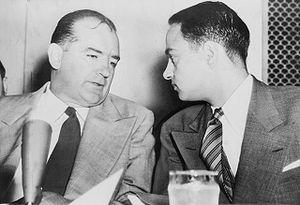
The Lavender Scare est un film documentaire américain produit et réalisé par Josh Howard, sorti en 2017. Il s’agit de l’adaptation du livre The Lavender Scare: The Cold War Persecution of Gays And Lesbians in the Federal Government de David K. Johnson.
La Peur violette ou peur lavande désigne une vague de persécution des homosexuels qui a éclaté aux États-Unis pendant les années 1950. La peur violette est liée à la peur rouge qui s'est développée à l'époque du maccarthysme.
Le maccarthysme ou maccarthisme est une période de l'histoire américaine, connue également sous le nom de « Peur rouge » et qualifiée fréquemment de chasse aux sorcières. Le maccarthysme trouve ses origines dans le fort sentiment anticommuniste qui s'était développé aux États-Unis dans le contexte de la guerre froide. Il s'étend de 1950, avec l'apparition du sénateur Joseph McCarthy sur le devant de la scène politique américaine, à 1954, avec le vote de censure contre McCarthy. Pendant deux ans, la commission présidée par McCarthy traqua d'éventuels agents, militants ou sympathisants communistes aux États-Unis. Plusieurs millions d’Américains sont soumis à des enquêtes judiciaires et policière. Par simplicité l’expression est parfois utilisée dans un sens plus large, elle désigne alors l'ensemble des investigations et de la répression menées par des commissions parlementaires américaines à l'encontre des communistes, leurs sympathisants ou supposés tels, englobant ainsi celles menées par le House Un-American Activities Committee à partir de 1946.